André Diethelm

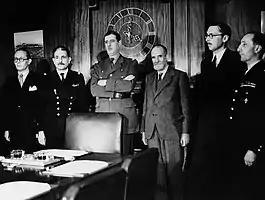
André Diethelm in the French National Committee in London.

In the government of Algiers (French Committee of National Liberation, CFLN), he was commissioner for Production and Commerce, then for Supply and Production. On 4 April 1944, he became War Commissioner. And on 9 September 1944, Minister of War in the through 21 November 1945.